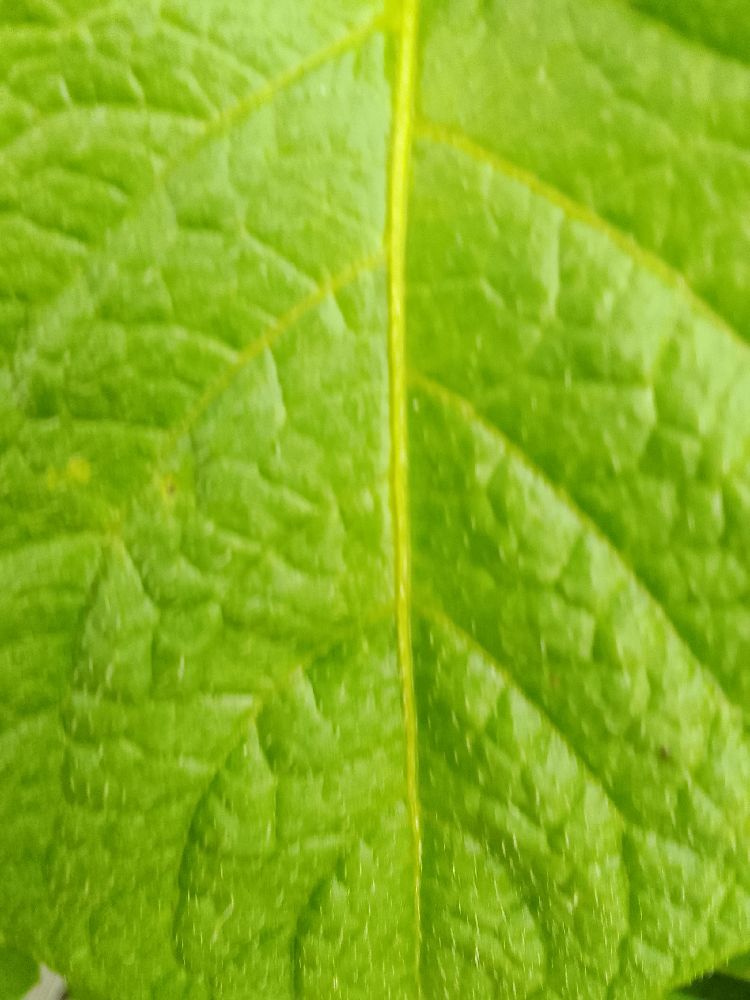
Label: Healthy